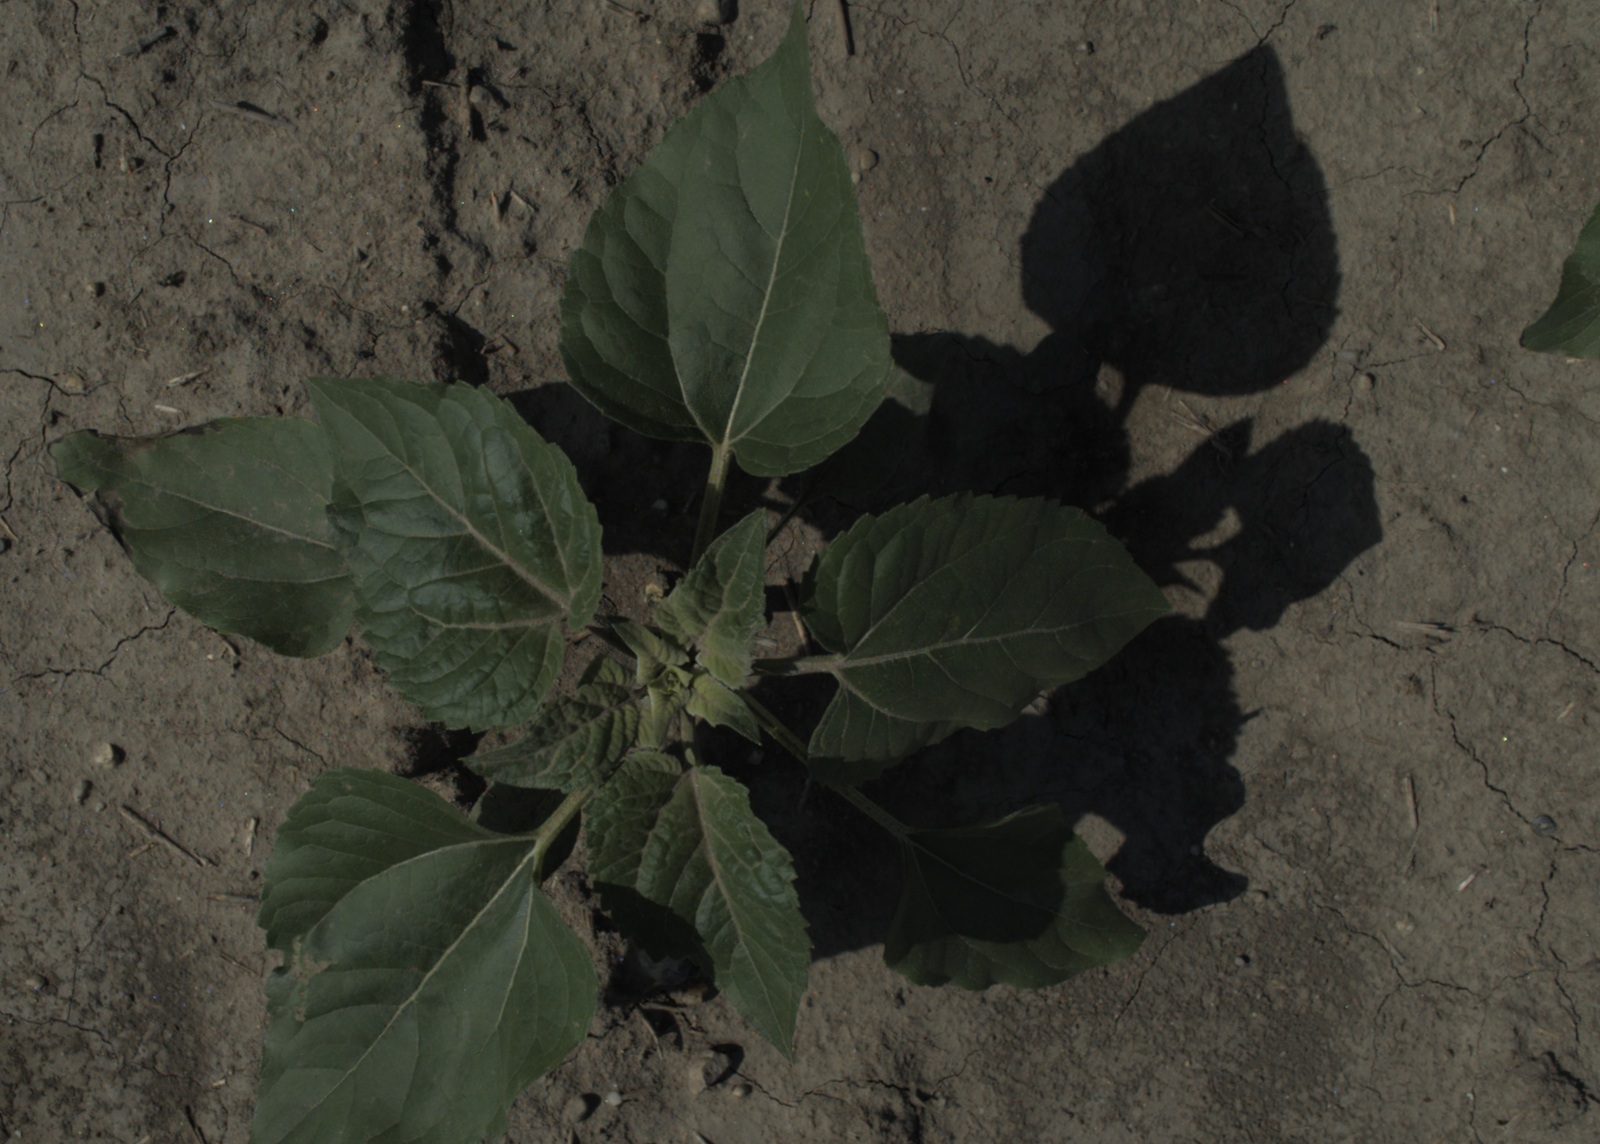
Capture date: 15.07.2021 10:15:16
Weather: sunny
Wind: light
Seeding date: 08.06.2021
Plant canopy height (mm): 962